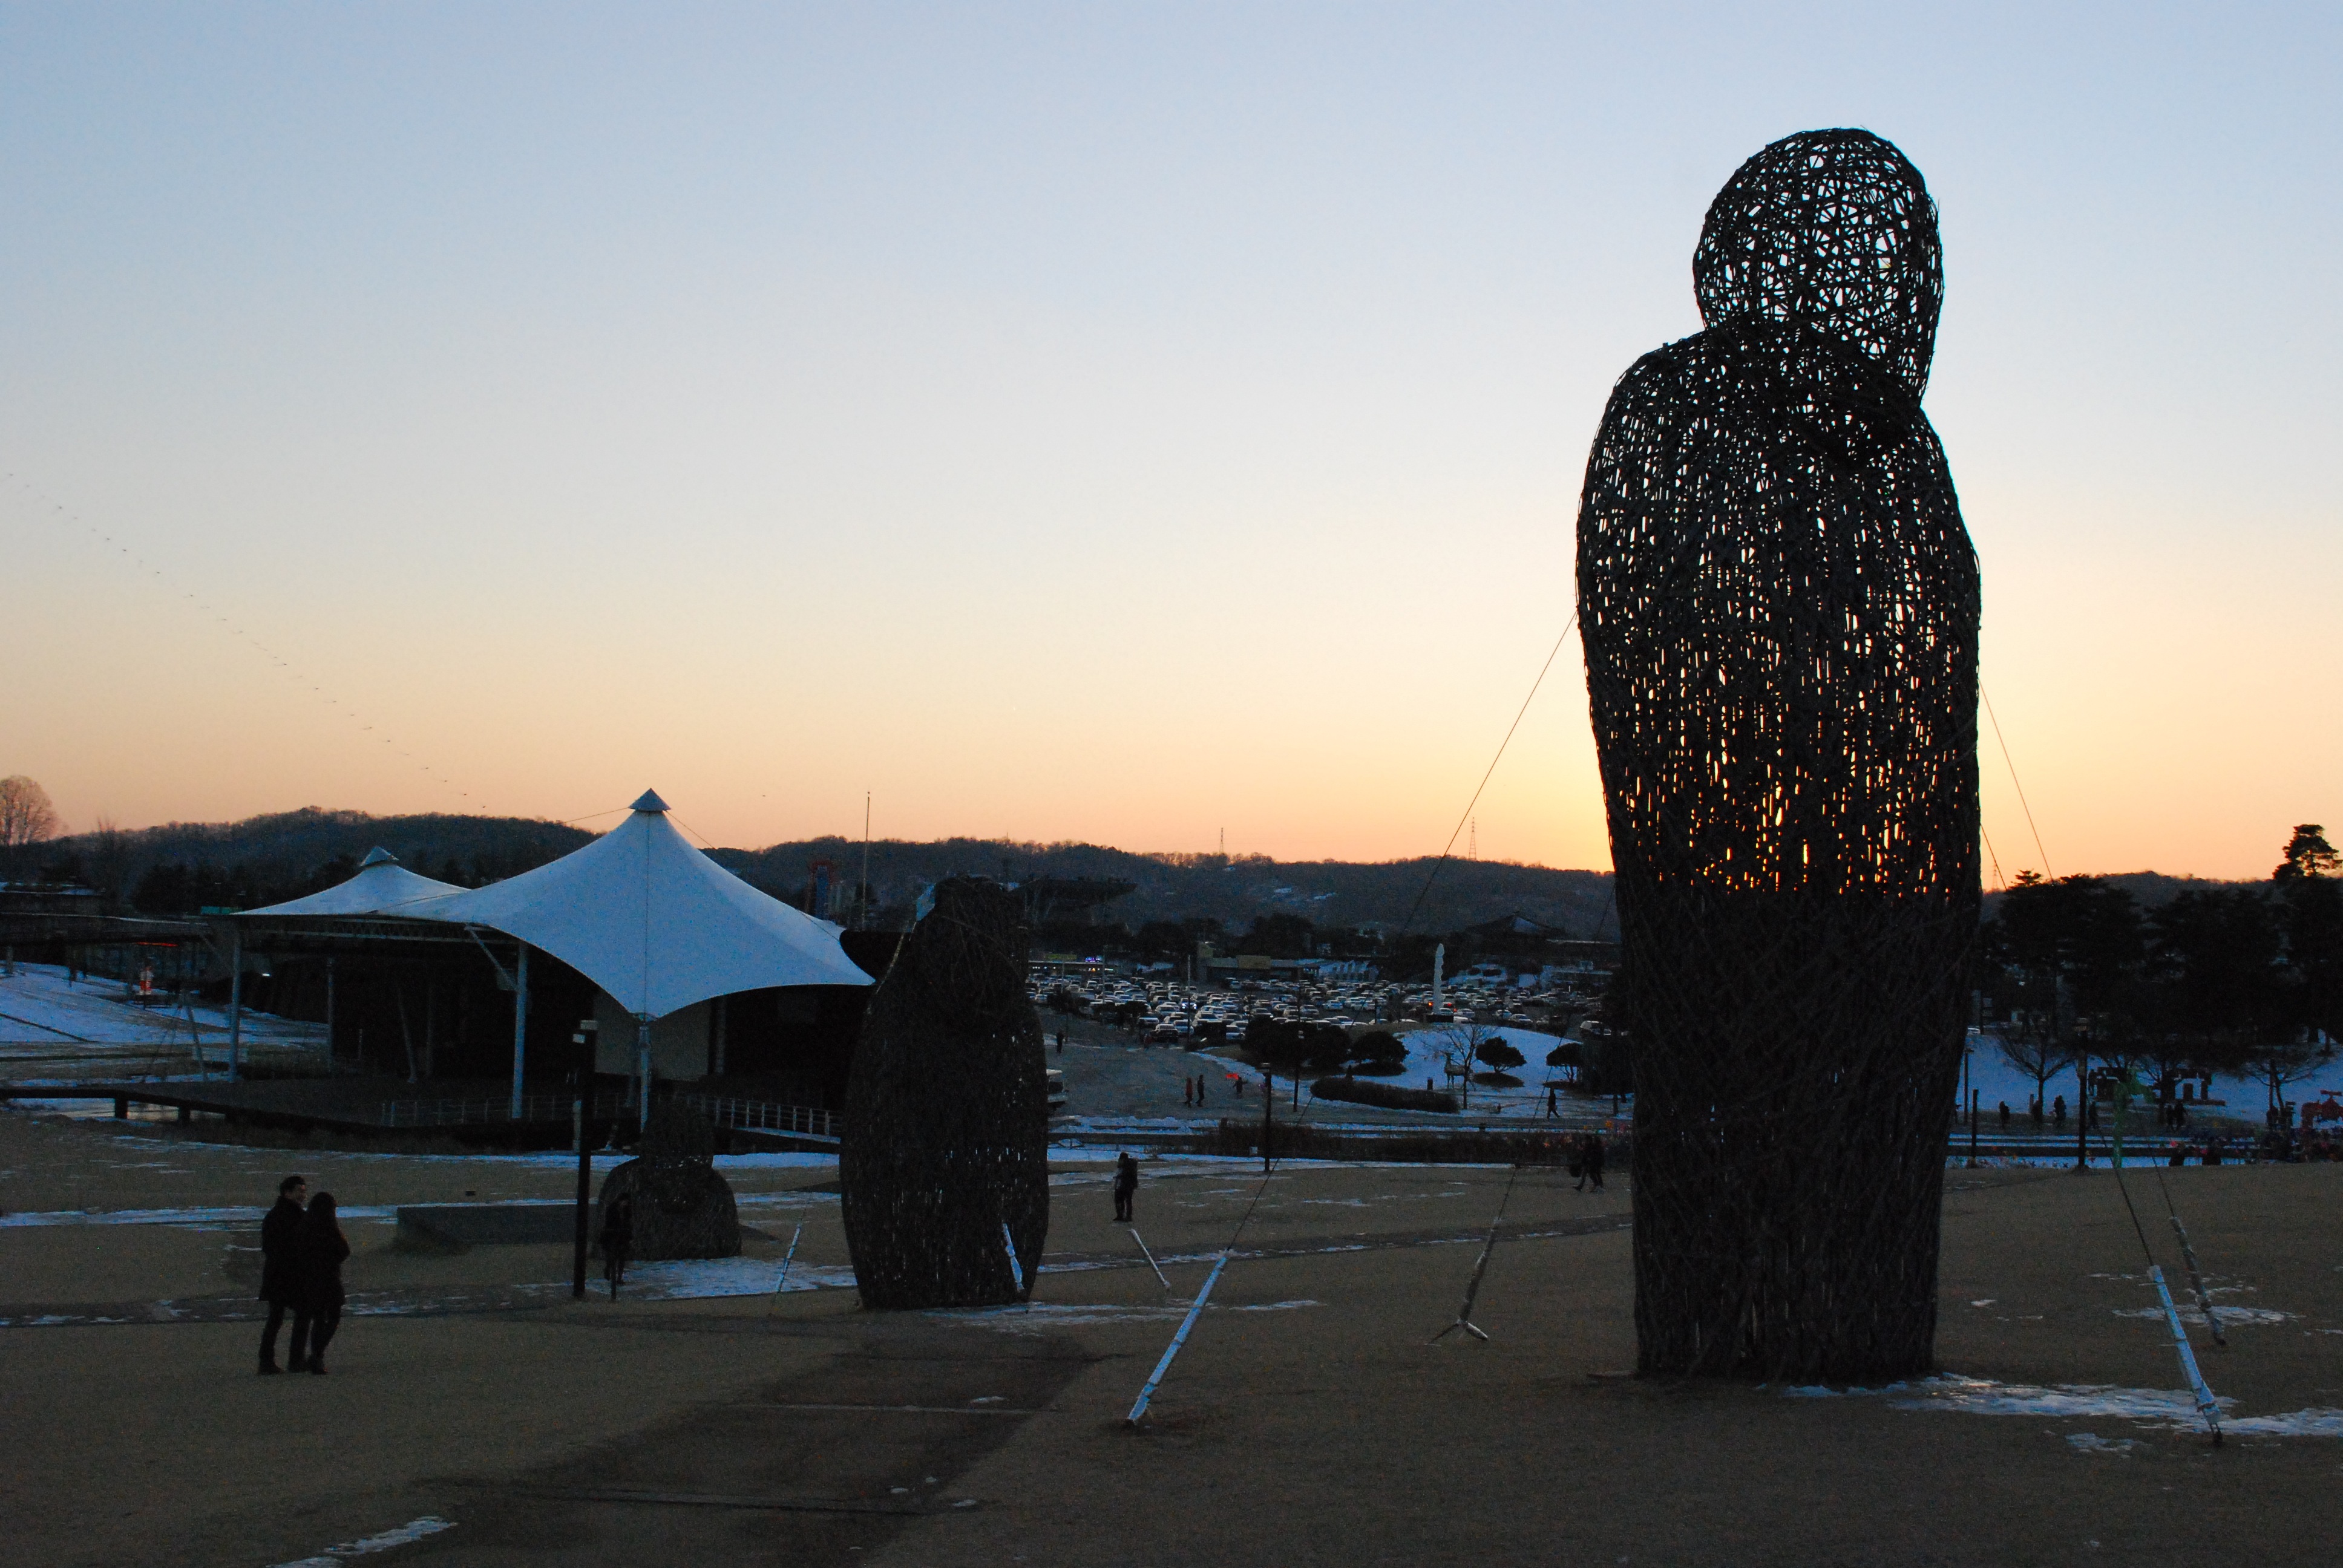
beach, sea, sunset, night, morning, monument, vacation, solitude, travel, dusk, evening, glow, life, temple, tabitha, imjingak